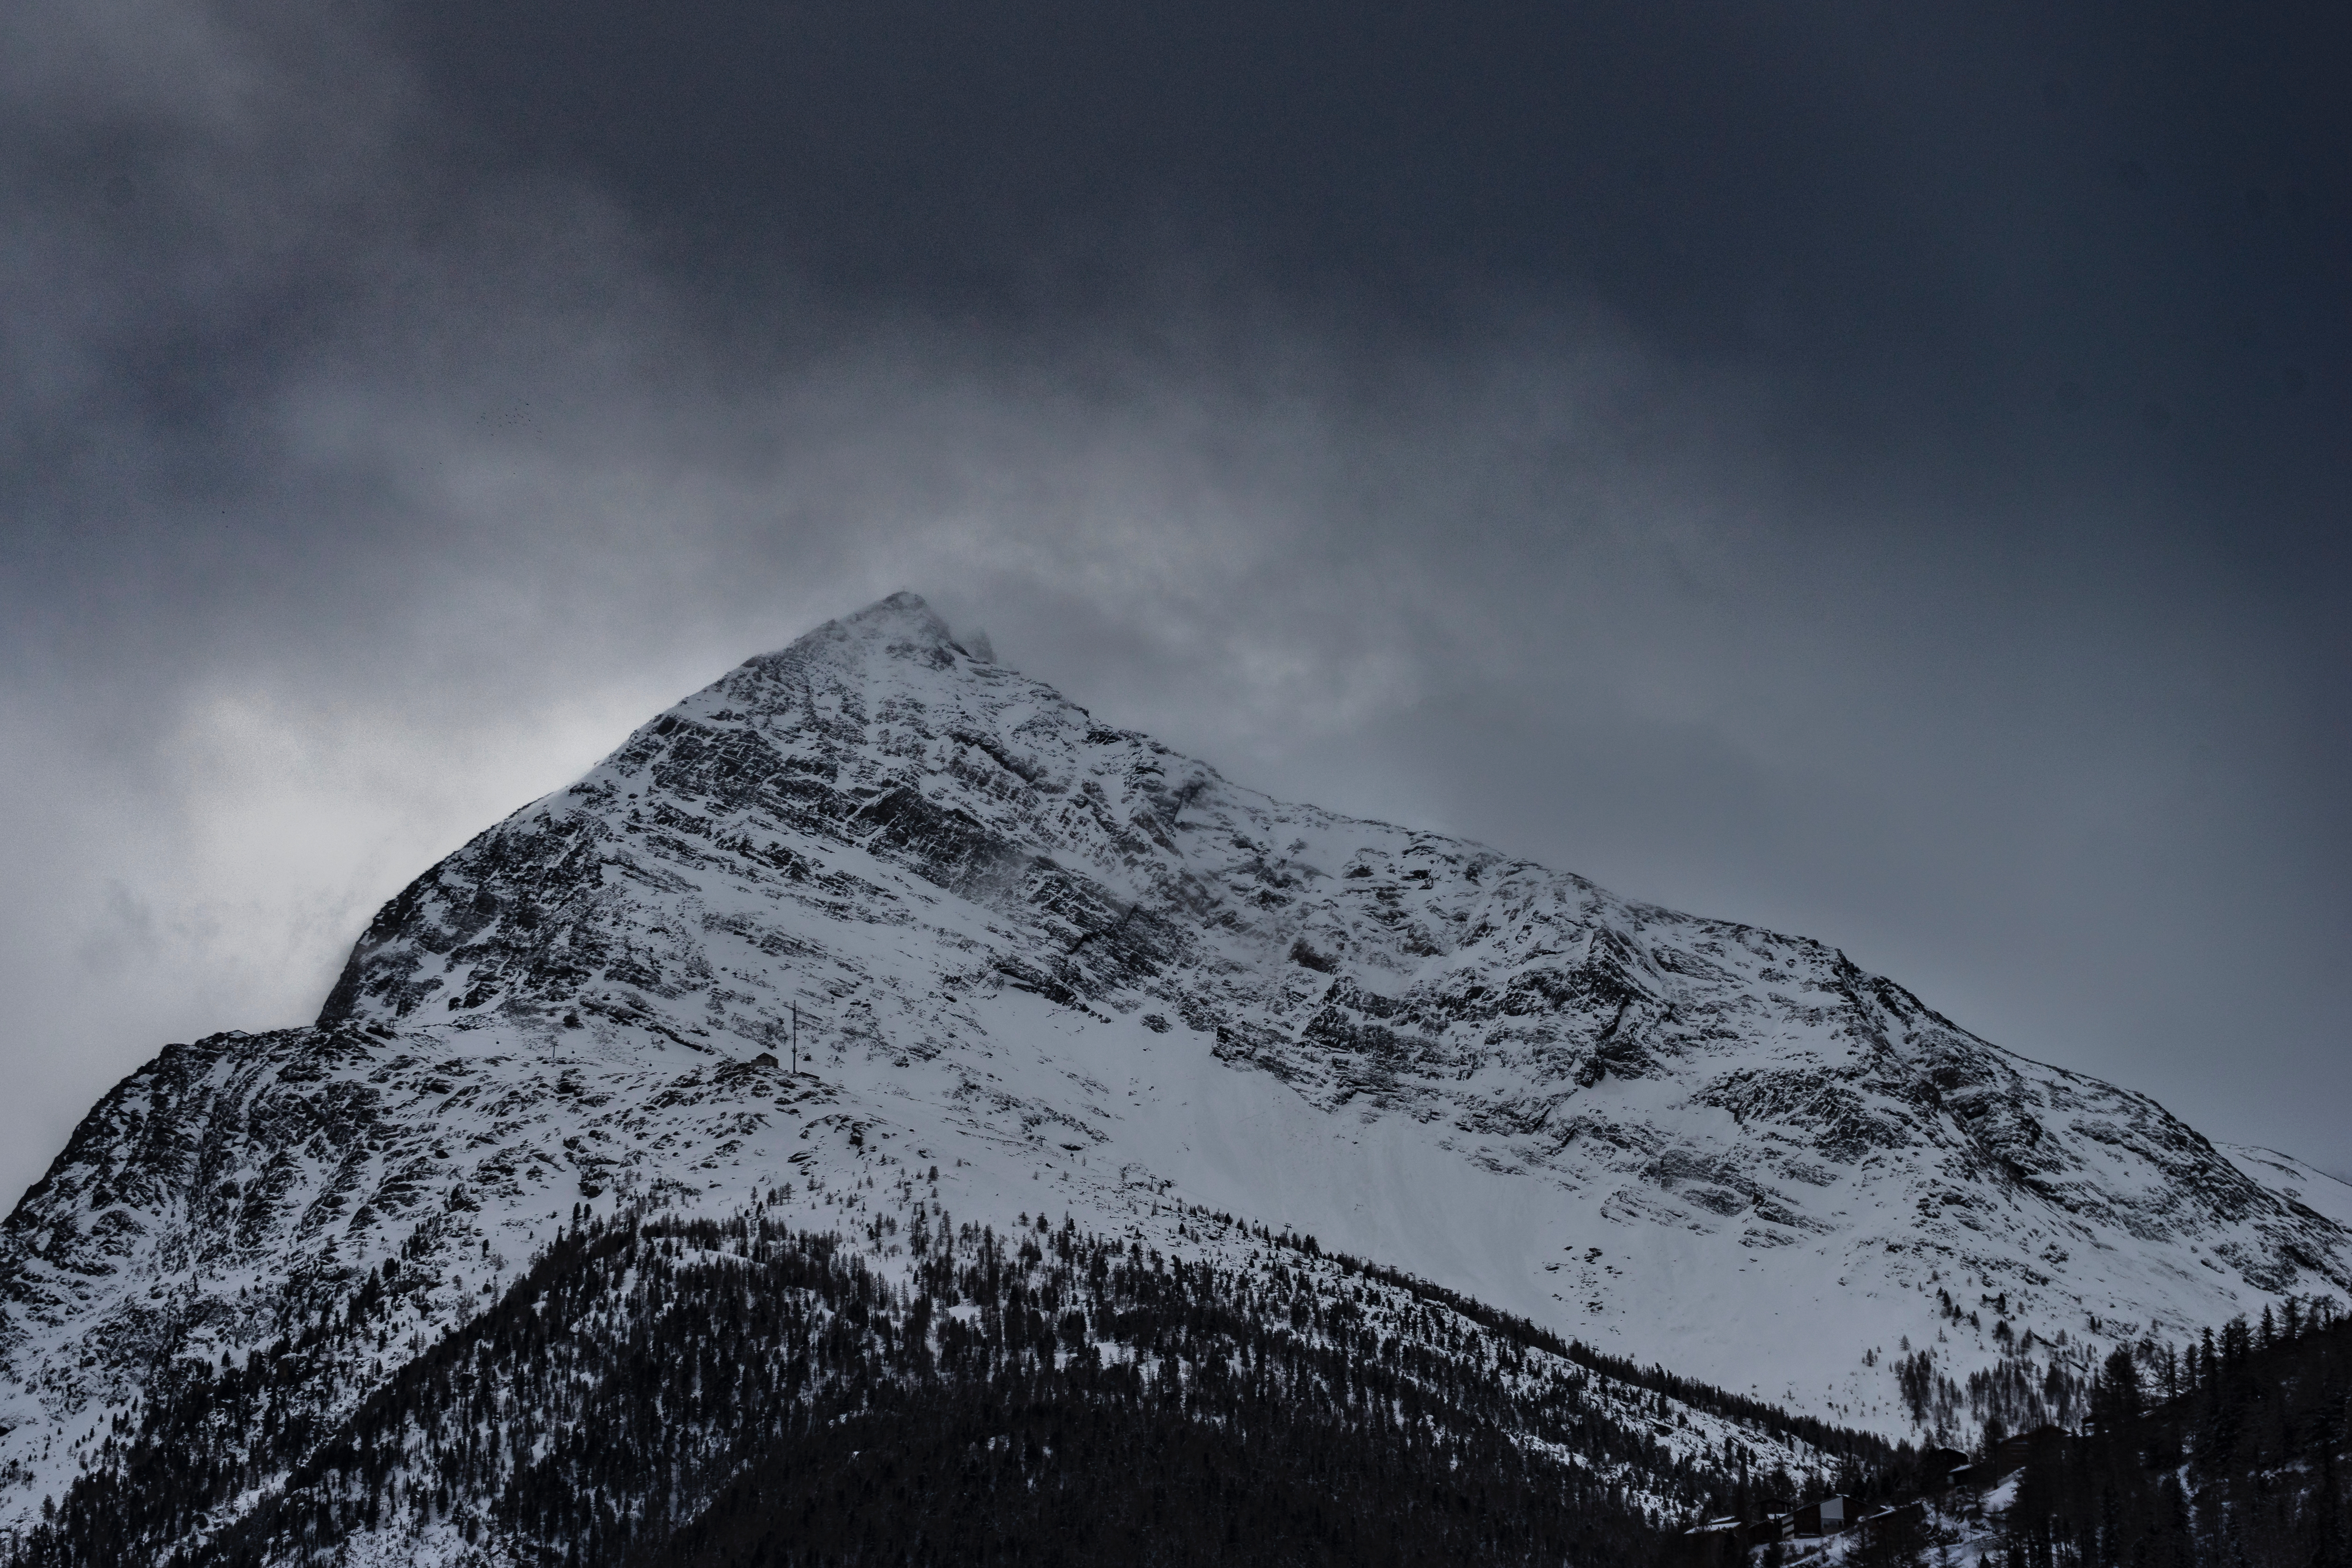
mountain, snow, winter, cloud, sky, cloudy, mountain range, weather, gray, ridge, summit, grey, alps, landform, geographical feature, mountainous landforms, geological phenomenon